Lou Stathis

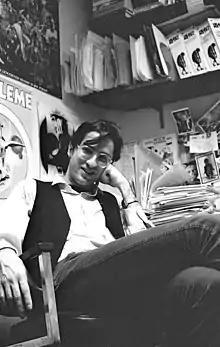
Lou Stathis in his office at "Heavy Metal" magazine, mid 1980's, photo by Jeff Schalles

Louis J. Stathis (September 29, 1952 – May 4, 1997) was an American author, critic and editor, mainly in the areas of fantasy and science fiction. During the last four years of his life he was an editor for DC Comics' Vertigo line, working on such titles as "Preacher", "Doom Patrol", "Industrial Gothic", Peter Kuper's "The System", and "Dhampire".